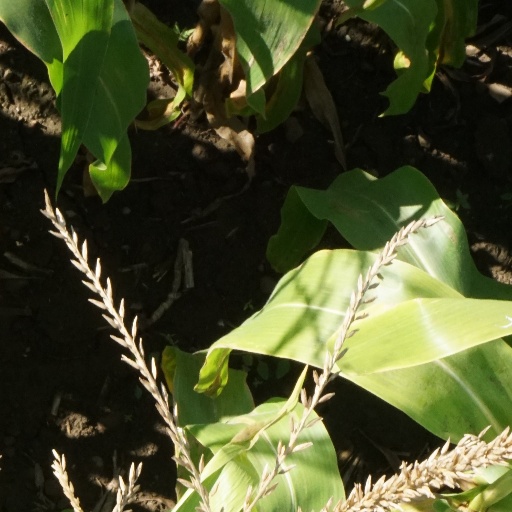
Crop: maize; corn